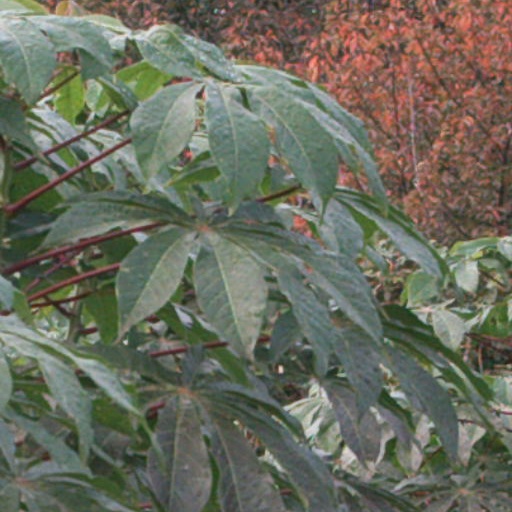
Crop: cassava